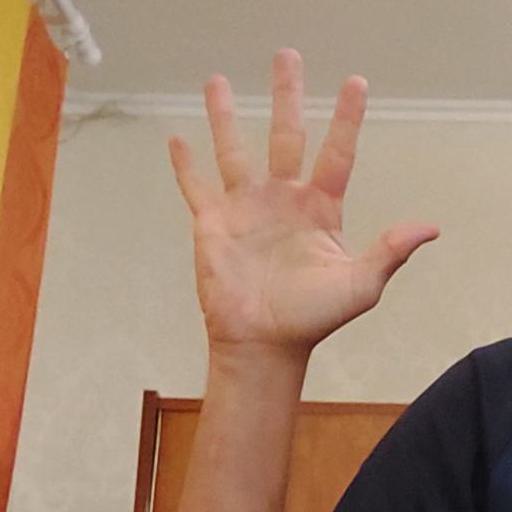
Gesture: palm